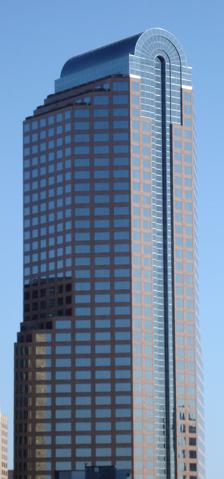
Building: One Wells Fargo Center
Country: United States of America
Year built: 1988
Skyscraper in Charlotte, North Carolina Not to be confused with Wells Fargo Center (disambiguation) . One Wells Fargo Center General information Type Office Architectural style Postmodern Location 301 South College Street Charlotte, North Carolina , United States Coordinates 35°13′26″N 80°50′41″W / 35.223805°N 80.844616°W / 35.223805; -80.844616 Construction started 1985 Completed 1988 Opening September 14, 1988 Owner 301 College Street Center LLC Management Childress Klein Properties Height Roof 588 feet (179 m) Technical details Floor count 42 Floor area 994,033 square feet (92,348.7 m 2 ) Design and construction Architect(s) HLM Design, JPJ Architects Developer Childress Klein Properties Other information Parking On site parking garage Public transit access 3rd Street/CC References Emporis, Childress Klein One Wells Fargo Center is a 588-foot (179 m) skyscraper in Charlotte, North Carolina and is the headquarters for Wells Fargo 's east coast division but will leave the building by the end of 2023. Opening on September 14, 1988, it was the tallest building in North Carolina, until 1992 when it was surpassed by the Bank of America Corporate Center . The building consists of 42 floors, a connected 22-story Hilton Hotel , YMCA, parking garage , plaza, and is connected to Two Wells Fargo Center via skybridge , as part of the Overstreet Mall . History In July 1985, Trammell Crow Co. and Norfolk Southern Corp. announced plans for the block between College and Brevard Streets and between 2nd and 3rd Streets. First Union Center, named for its main occupant, would include an 850,000 square feet (79,000 m 2 ) 34-story granite and glass skyscraper called Two First Union Center, which was to be Art Deco and the city's first postmodernist office tower. The project would also include a hotel, two office buildings and a park. Unlike nearby buildings with flat roofs, the JPJ Architects design used a roof where "[t]he top is rounded, a bold arch rising above the setback sections that enliven the principal facade ... this one looks like an old radio". The first office tower was to start construction in December 1985 and be complete in 1987. By mid-1986, Two First Union Center had been changed to a 42-story building, to be Charlotte's tallest, and by December, when NCNB and Charter Properties announced an even taller building, First Union's new headquarters was called One First Union Center. The $100 million One First Union Center became the city's tallest building on August 21, 1987, with the pouring of concrete for the 41st floor–ending NCNB Plaza 's 13-year reign as the tallest building in both Charlotte and the Carolinas. When First Union employees began moving into the new building in February 1988, the name Two First Union Center referred to the bank's previous headquarters on Tryon Street. As of May 13, 1988, a foundation was in place for the planned hotel, expected to be 19 stories and 250 rooms, but Trammell Crow had not yet submitted plans to the county's building standards department. Omni Hotels was said to be interested in the site. On October 18, 1990, the 22-story, 410-room Omni Charlotte held a ribbon cutting , though only eight floors of rooms were ready and fourteen stories had been completed. Omni president Bill Sheehan called it "probably our finest facility". In 1996, The Yarmouth Group bought the Omni for $33 million and changed it to a Westin . In 1998, Hilton Hotels bought the hotel for about twice that much. The hotel is now Hilton Charlotte Center City. After First Union's purchase of Wachovia in 2001, and subsequent adoption of Wachovia's name in 2002, One First Union' s name changed to One Wachovia Center . Three Wells Fargo Center (left) and One Wells Fargo Center (back) as seen from the Mint Museum courtyard steps. In 2007, Wachovia announced that it would be moving its headquarters to the new Wachovia Corporate Center, scheduled for completion in 2010. After Wells Fargo announced its purchase of Wachovia in 2008, Duke Energy announced plans to take more space in the new building. In February 2009, Duke announced it would occupy the Duke Energy Center , formerly the Wachovia Corporate Center, as its corporate headquarters. In December 2010, the building was renamed to One Wells Fargo Center. It houses the Wells Fargo East Coast Division. On June 14, 2012, Azrieli Group Ltd. of Israel announced it was buying the building for $245 million. Although Wells Fargo is the largest tenant, with 686,834 square feet (63,809.0 m 2 ), or 70 percent of the space, and the namesake of the building, it is occupied by several large North Carolina businesses and national law firms. Wells Fargo Center also includes Two Wells Fargo Center , Three Wells Fargo Center , the Hilton hotel , and a 58 unit condominium complex. In November 2012 it was announced that 1,500 Wells Fargo Securities employees would be relocated from the building to 550 South Tryon into a new 300,000 square feet (28,000 m 2 ) space.  This space in 550 South Tryon was originally intended to be a trading floor when 550 South Tryon was planned to be the new headquarters of Wachovia Corp. before the company was purchased by Wells Fargo. Starwood Capital Group of Greenwich, Connecticut and Vision Properties of Mountain Lakes, New Jersey announced plans to buy the building in February 2013. The $245 million deal closed in April. The building was sold again in March 2016 for $284 million. Wells Fargo announced it would exit its lease of the building at the end of 2021.  Currently it is the largest tenant with 500,000 square feet (46,000 m 2 ).  The company has been consolidating its Charlotte footprint with leasing the entire 300 South Brevard building, expanding their employee space at the Duke Energy Center following Duke's departure, and relocating additional employees in Three Wells Fargo Center .  Wells Fargo's departure will leave several large blocks of continuous space available which will include 224,776 square feet (20,882.4 m 2 ) on floors 7 to 14, 148,469 square feet (13,793.2 m 2 ) on 15 to 21, 59,132 square feet (5,493.5 m 2 ) on 30 to 32 and 47,403 square feet (4,403.9 m 2 ) on the top floors, 40 to 42. In February 2022 it was announced that Cushman & Wakefield will be handling leasing for the building.  The building's landlord, Vision Properties, is almost finished with their $10 million renovations of the building.  The renovations include improving the building's lobby, improvements to the outdoor plaza, and converting the top two floors into an amenity center.  At the time of the announcement the building had a vacancy of 400,000 square feet (37,000 m 2 ). In January 2023 Wells Fargo announced it would leave One Wells Fargo Center and Two Wells Fargo Center . See also List of tallest buildings in Charlotte List of tallest buildings in North Carolina Two Wells Fargo Center Three Wells Fargo Center References